2015 PGA Championship

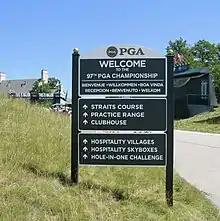
2015 PGA Championship entrance sign

Dustin Johnson recorded five birdies and an eagle and opened with a round of 66 (−6) for a one-stroke lead. This was the third consecutive major championship in which Johnson has held at least a share of the lead after the first round. David Lingmerth birdied five out of his first seven holes on the way to a round of 67 (−5) and is a stroke behind. Defending champion Rory McIlroy, playing his first tournament since the U.S. Open after an ankle injury, opened with a round of 71 (−1), as did Masters and U.S. Open champion Jordan Spieth.